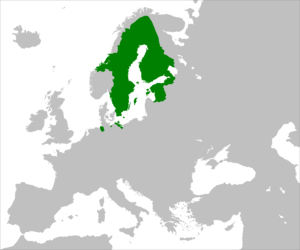
Den svenske stormagtstid
Det svenske imperium da det var størst i 1658. Oversøiske besiddelser er ikke vist.
Den svenske stormagtstid varede fra 1611 til 1721: Sverige erobrede og opretholdt sin stormagtsstilling i Europa. Stormagtstiden fulgte efter Ældre vasatid 1521-1611 og fulgtes af frihedstiden 1719-1772. Den inddeles i Yngre Vasatid 1611-1654 og Den karolinske tid 1654-1718.